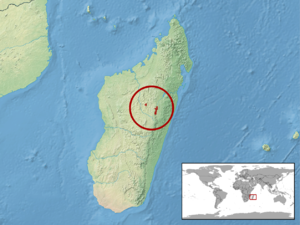
Calumma globifer est une espèce de sauriens de la famille des Chamaeleonidae.